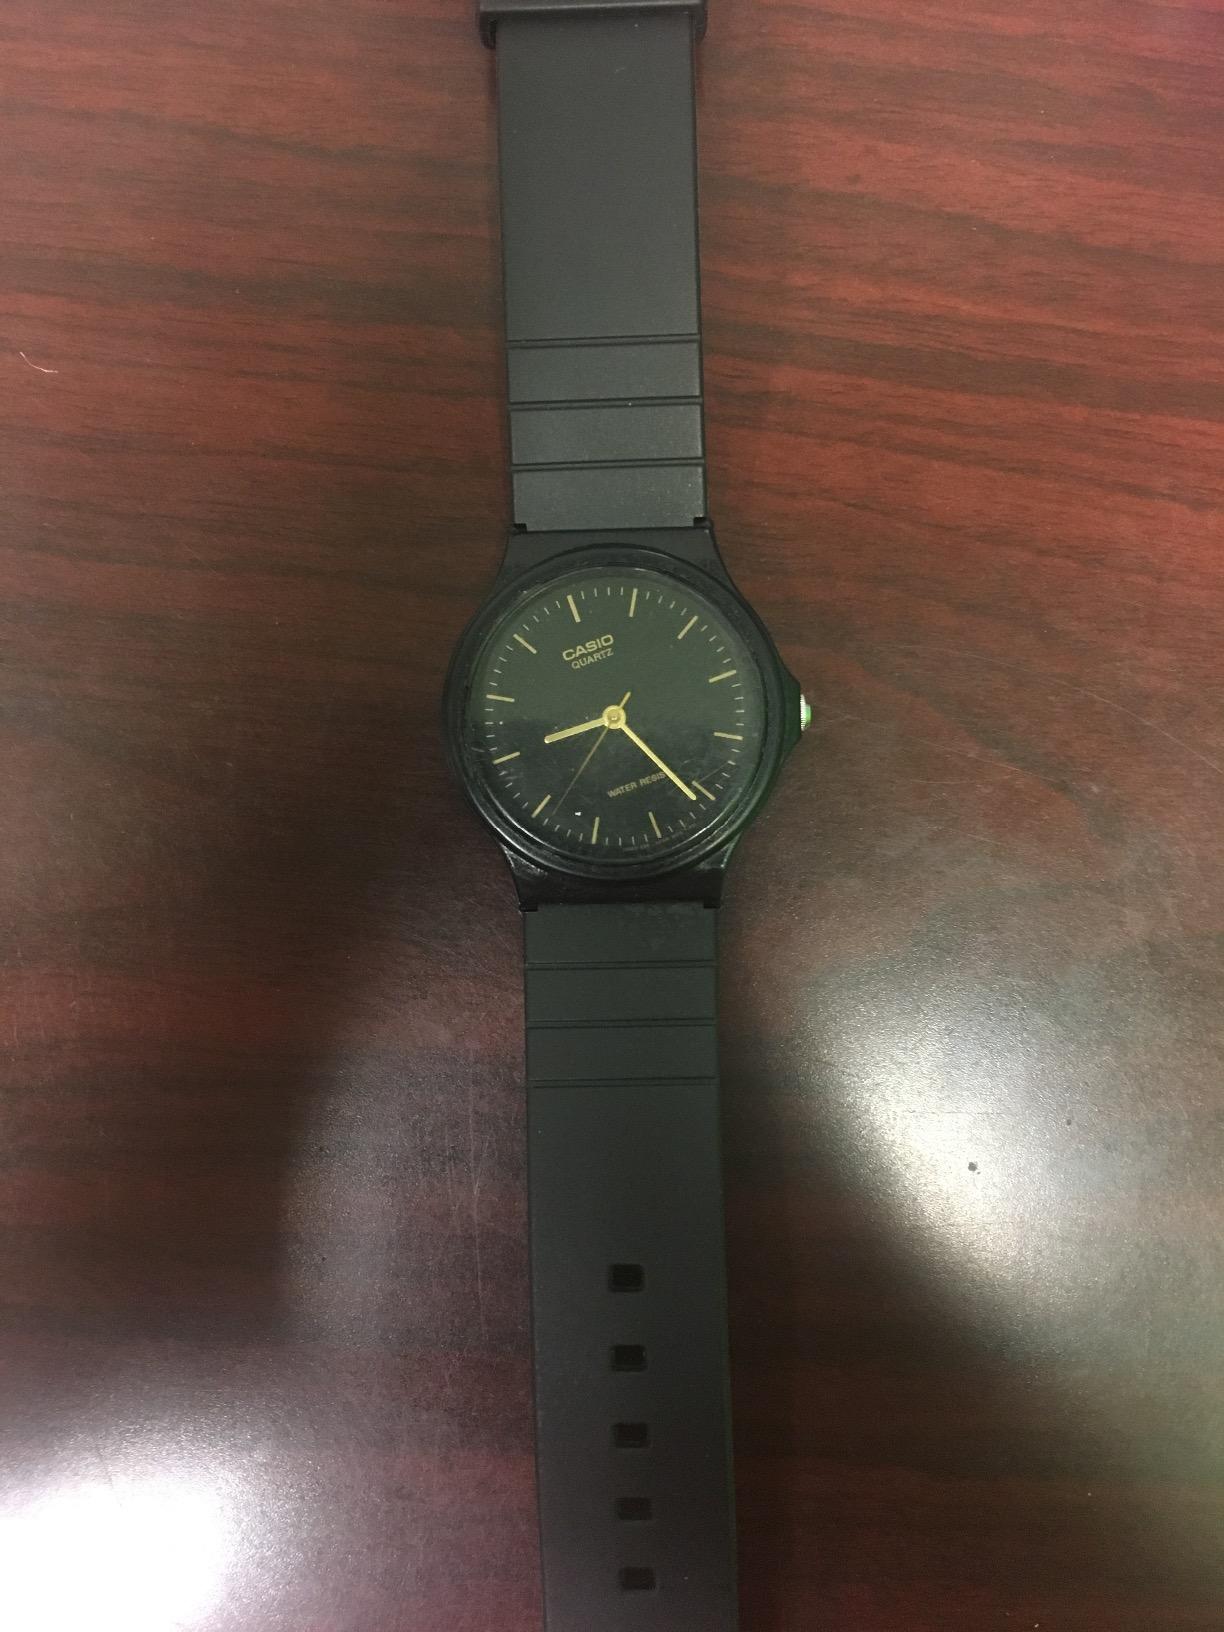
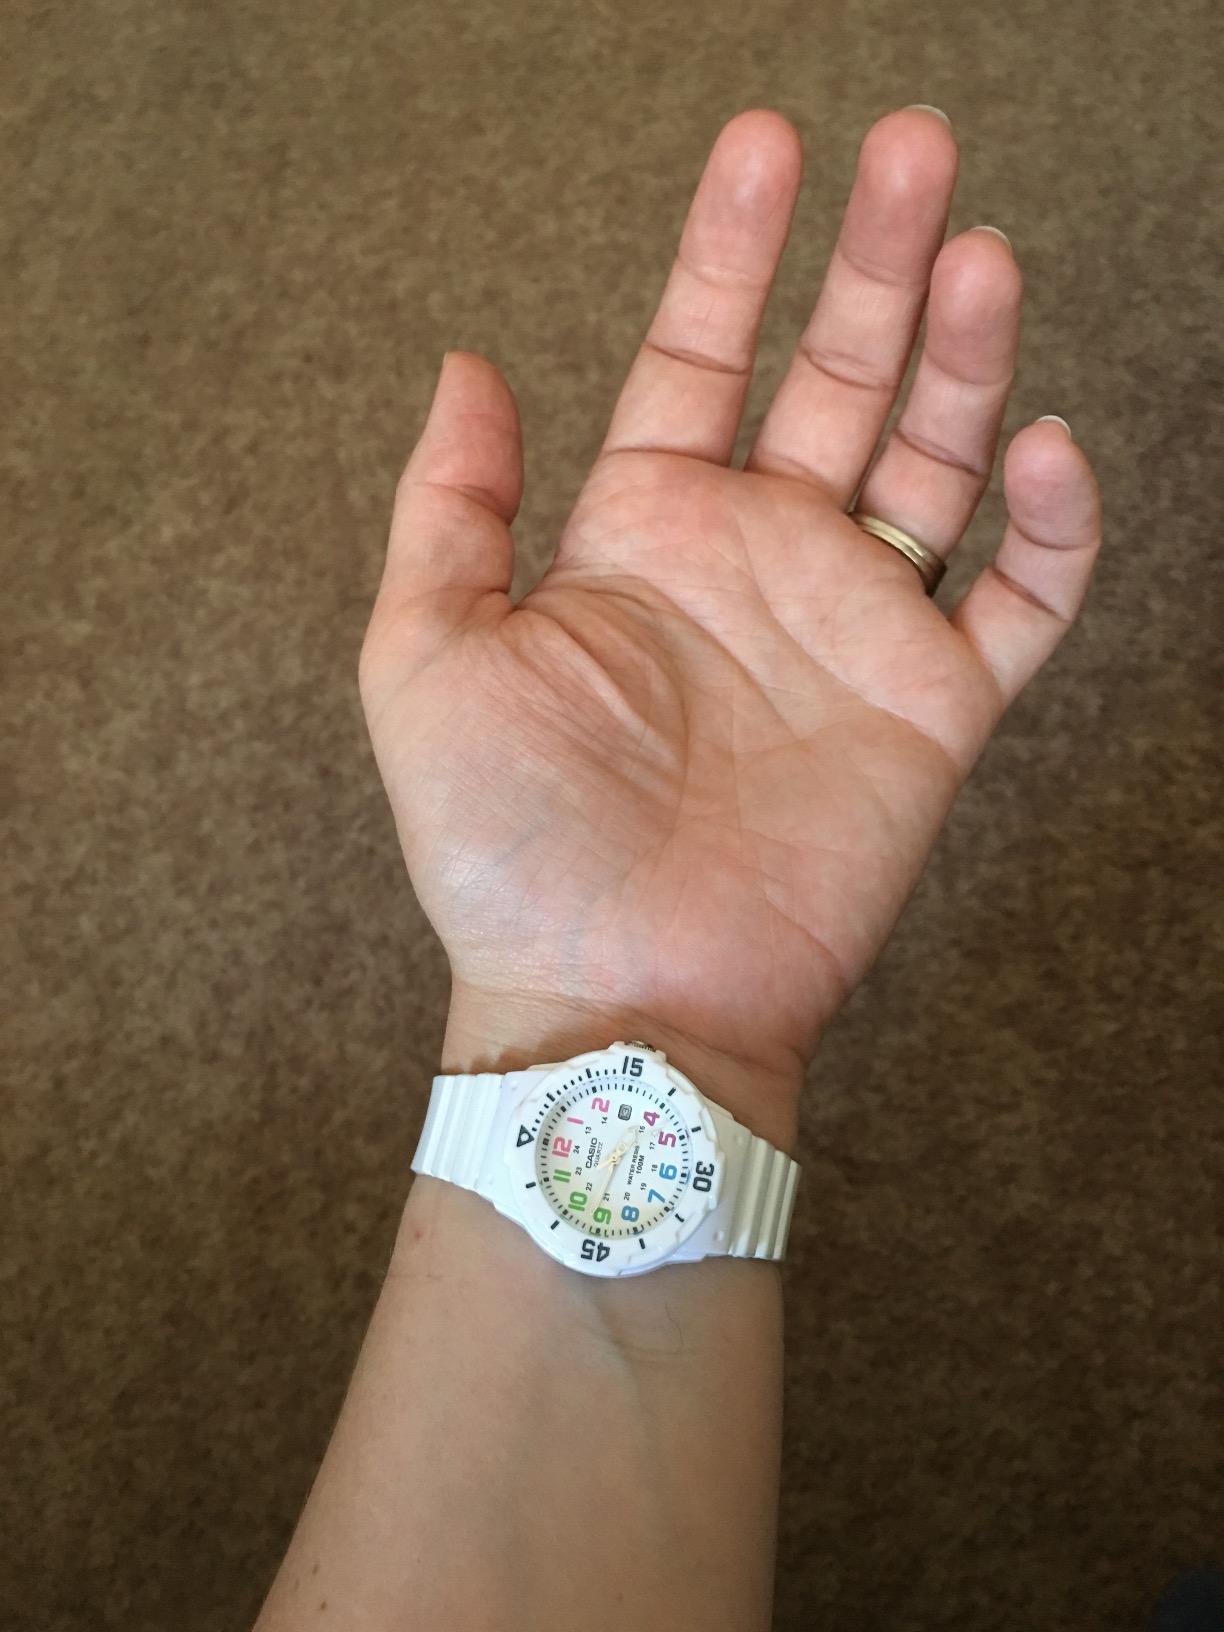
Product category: accessories_watch
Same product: no